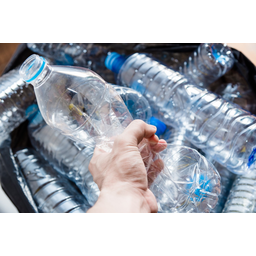
Label: plastic